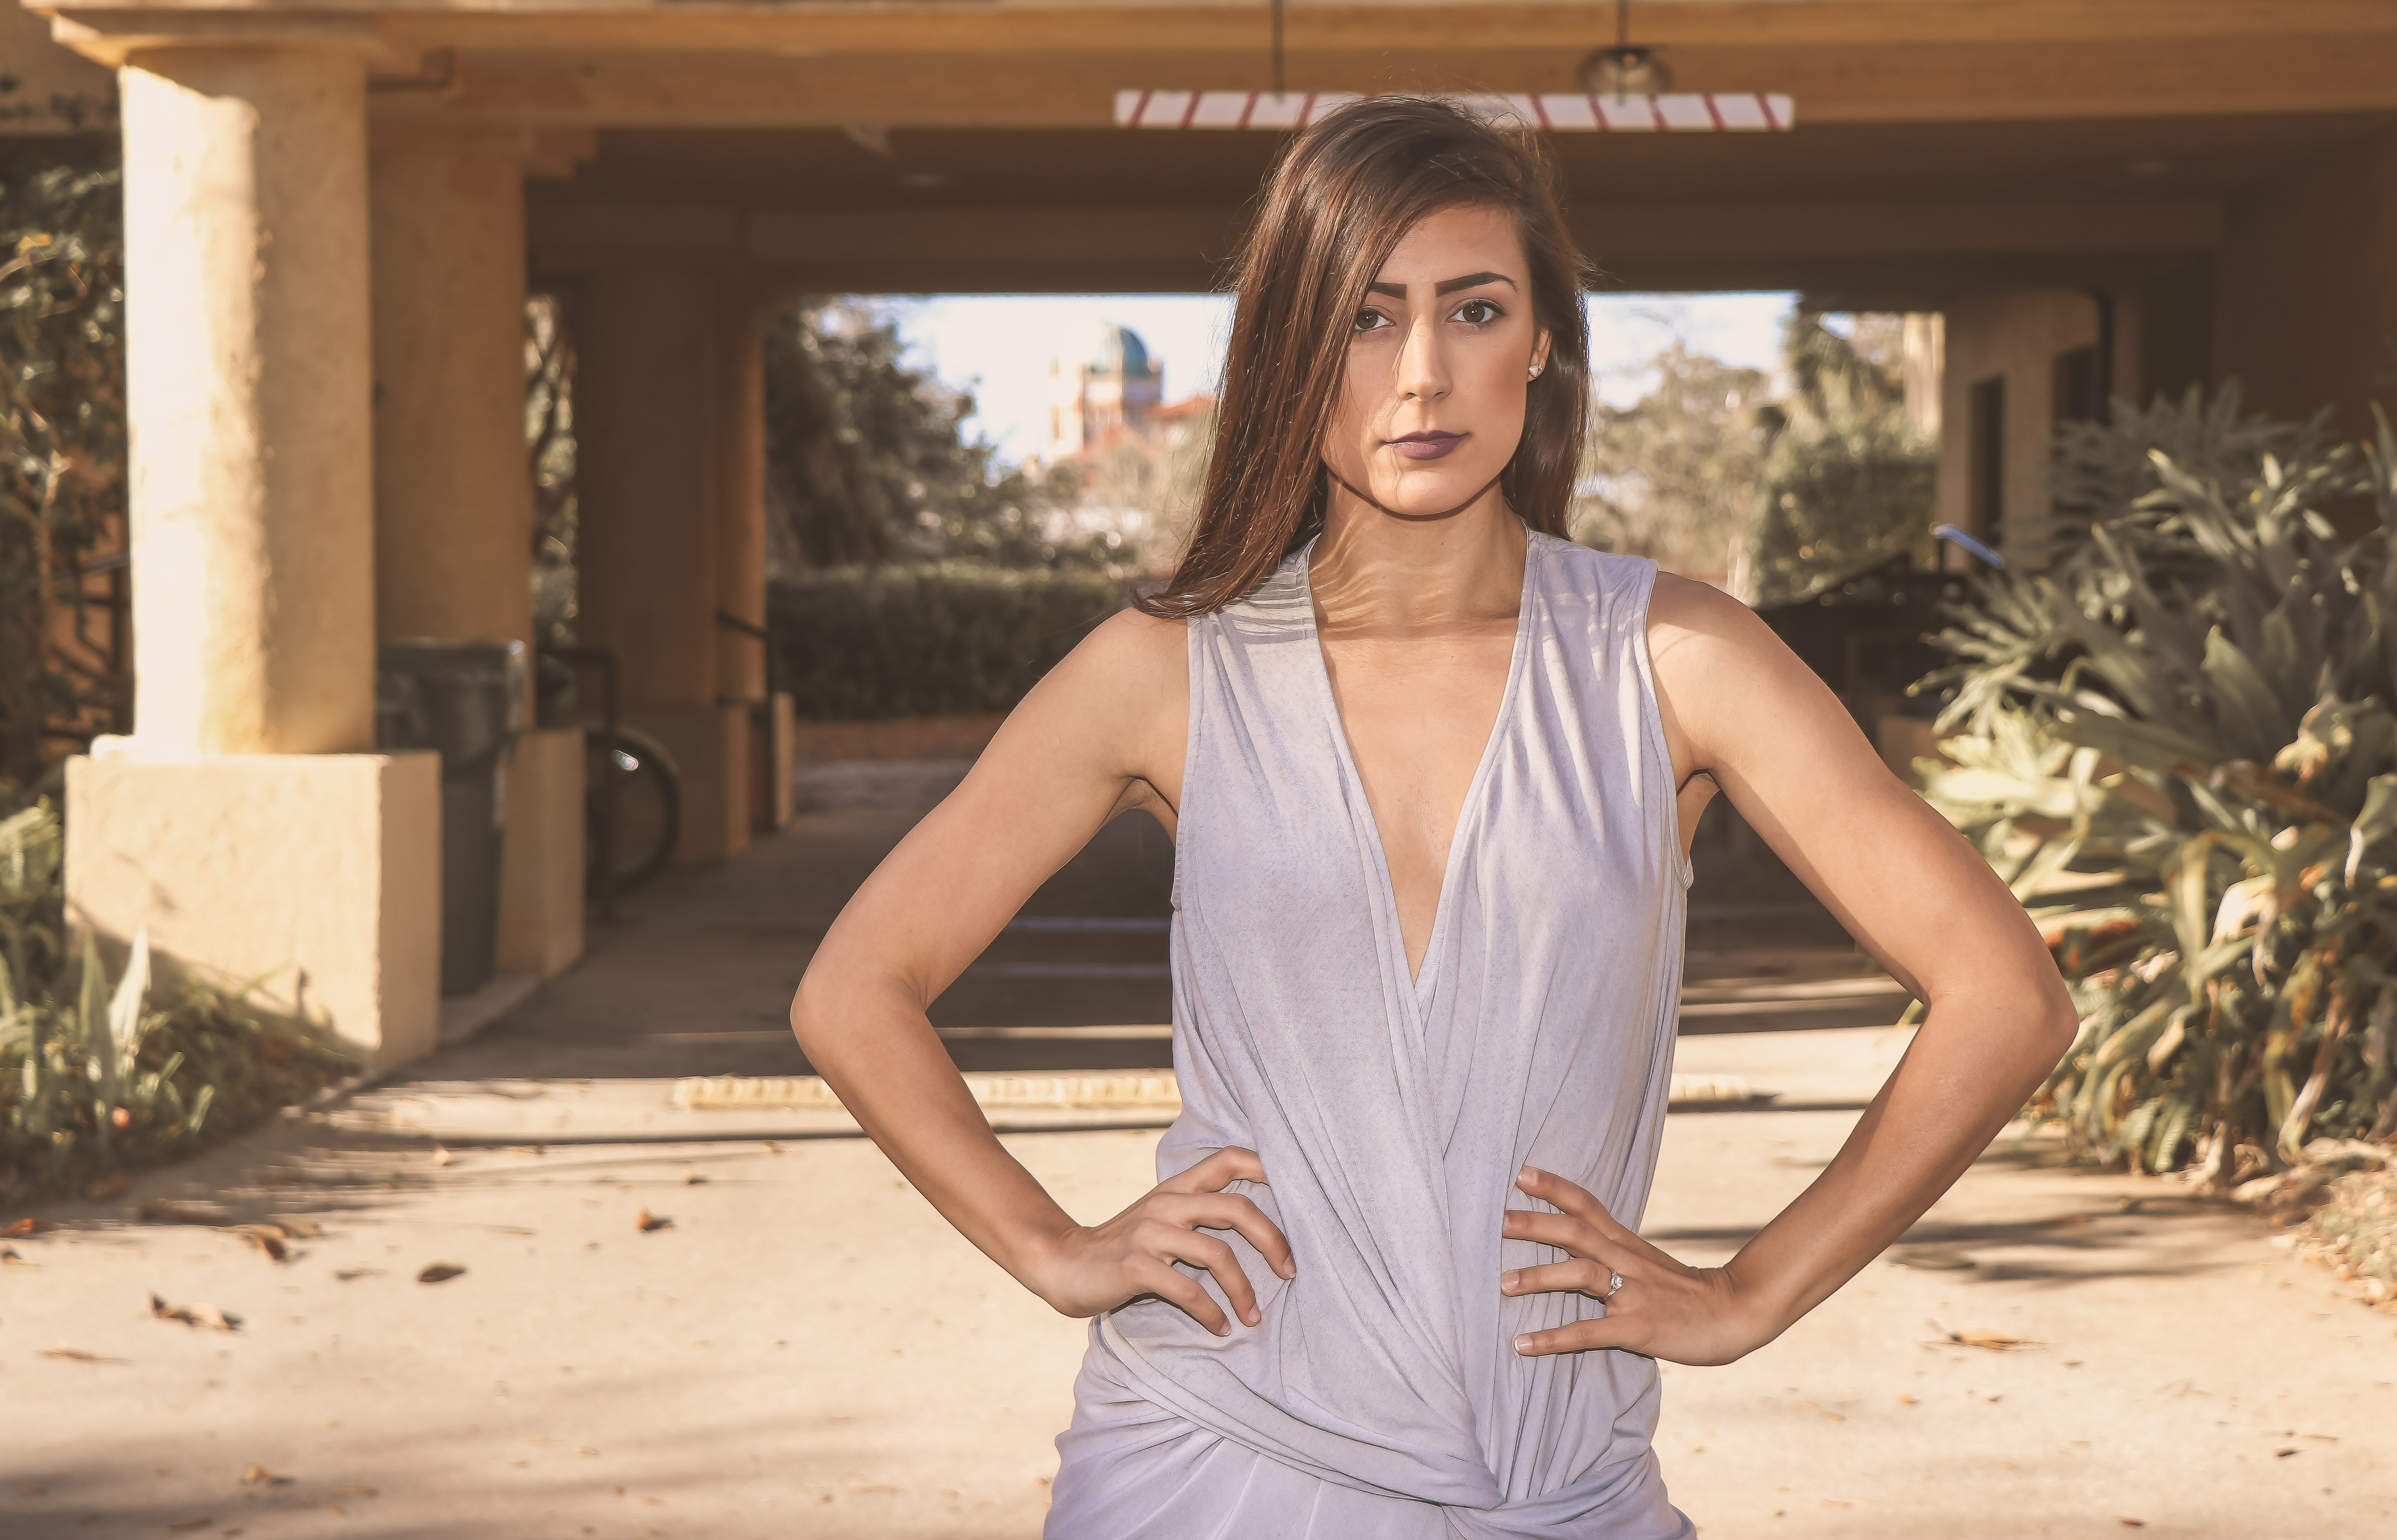
photograph, clothing, beauty, shoulder, fashion, model, photo shoot, blond, photography, summer, dress, fashion model, brown hair, long hair, waist, neck, sunlight, vacation, street fashion, style, fashion design